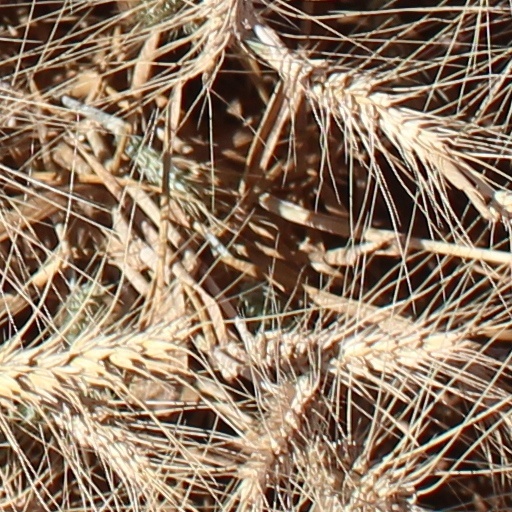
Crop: wheat